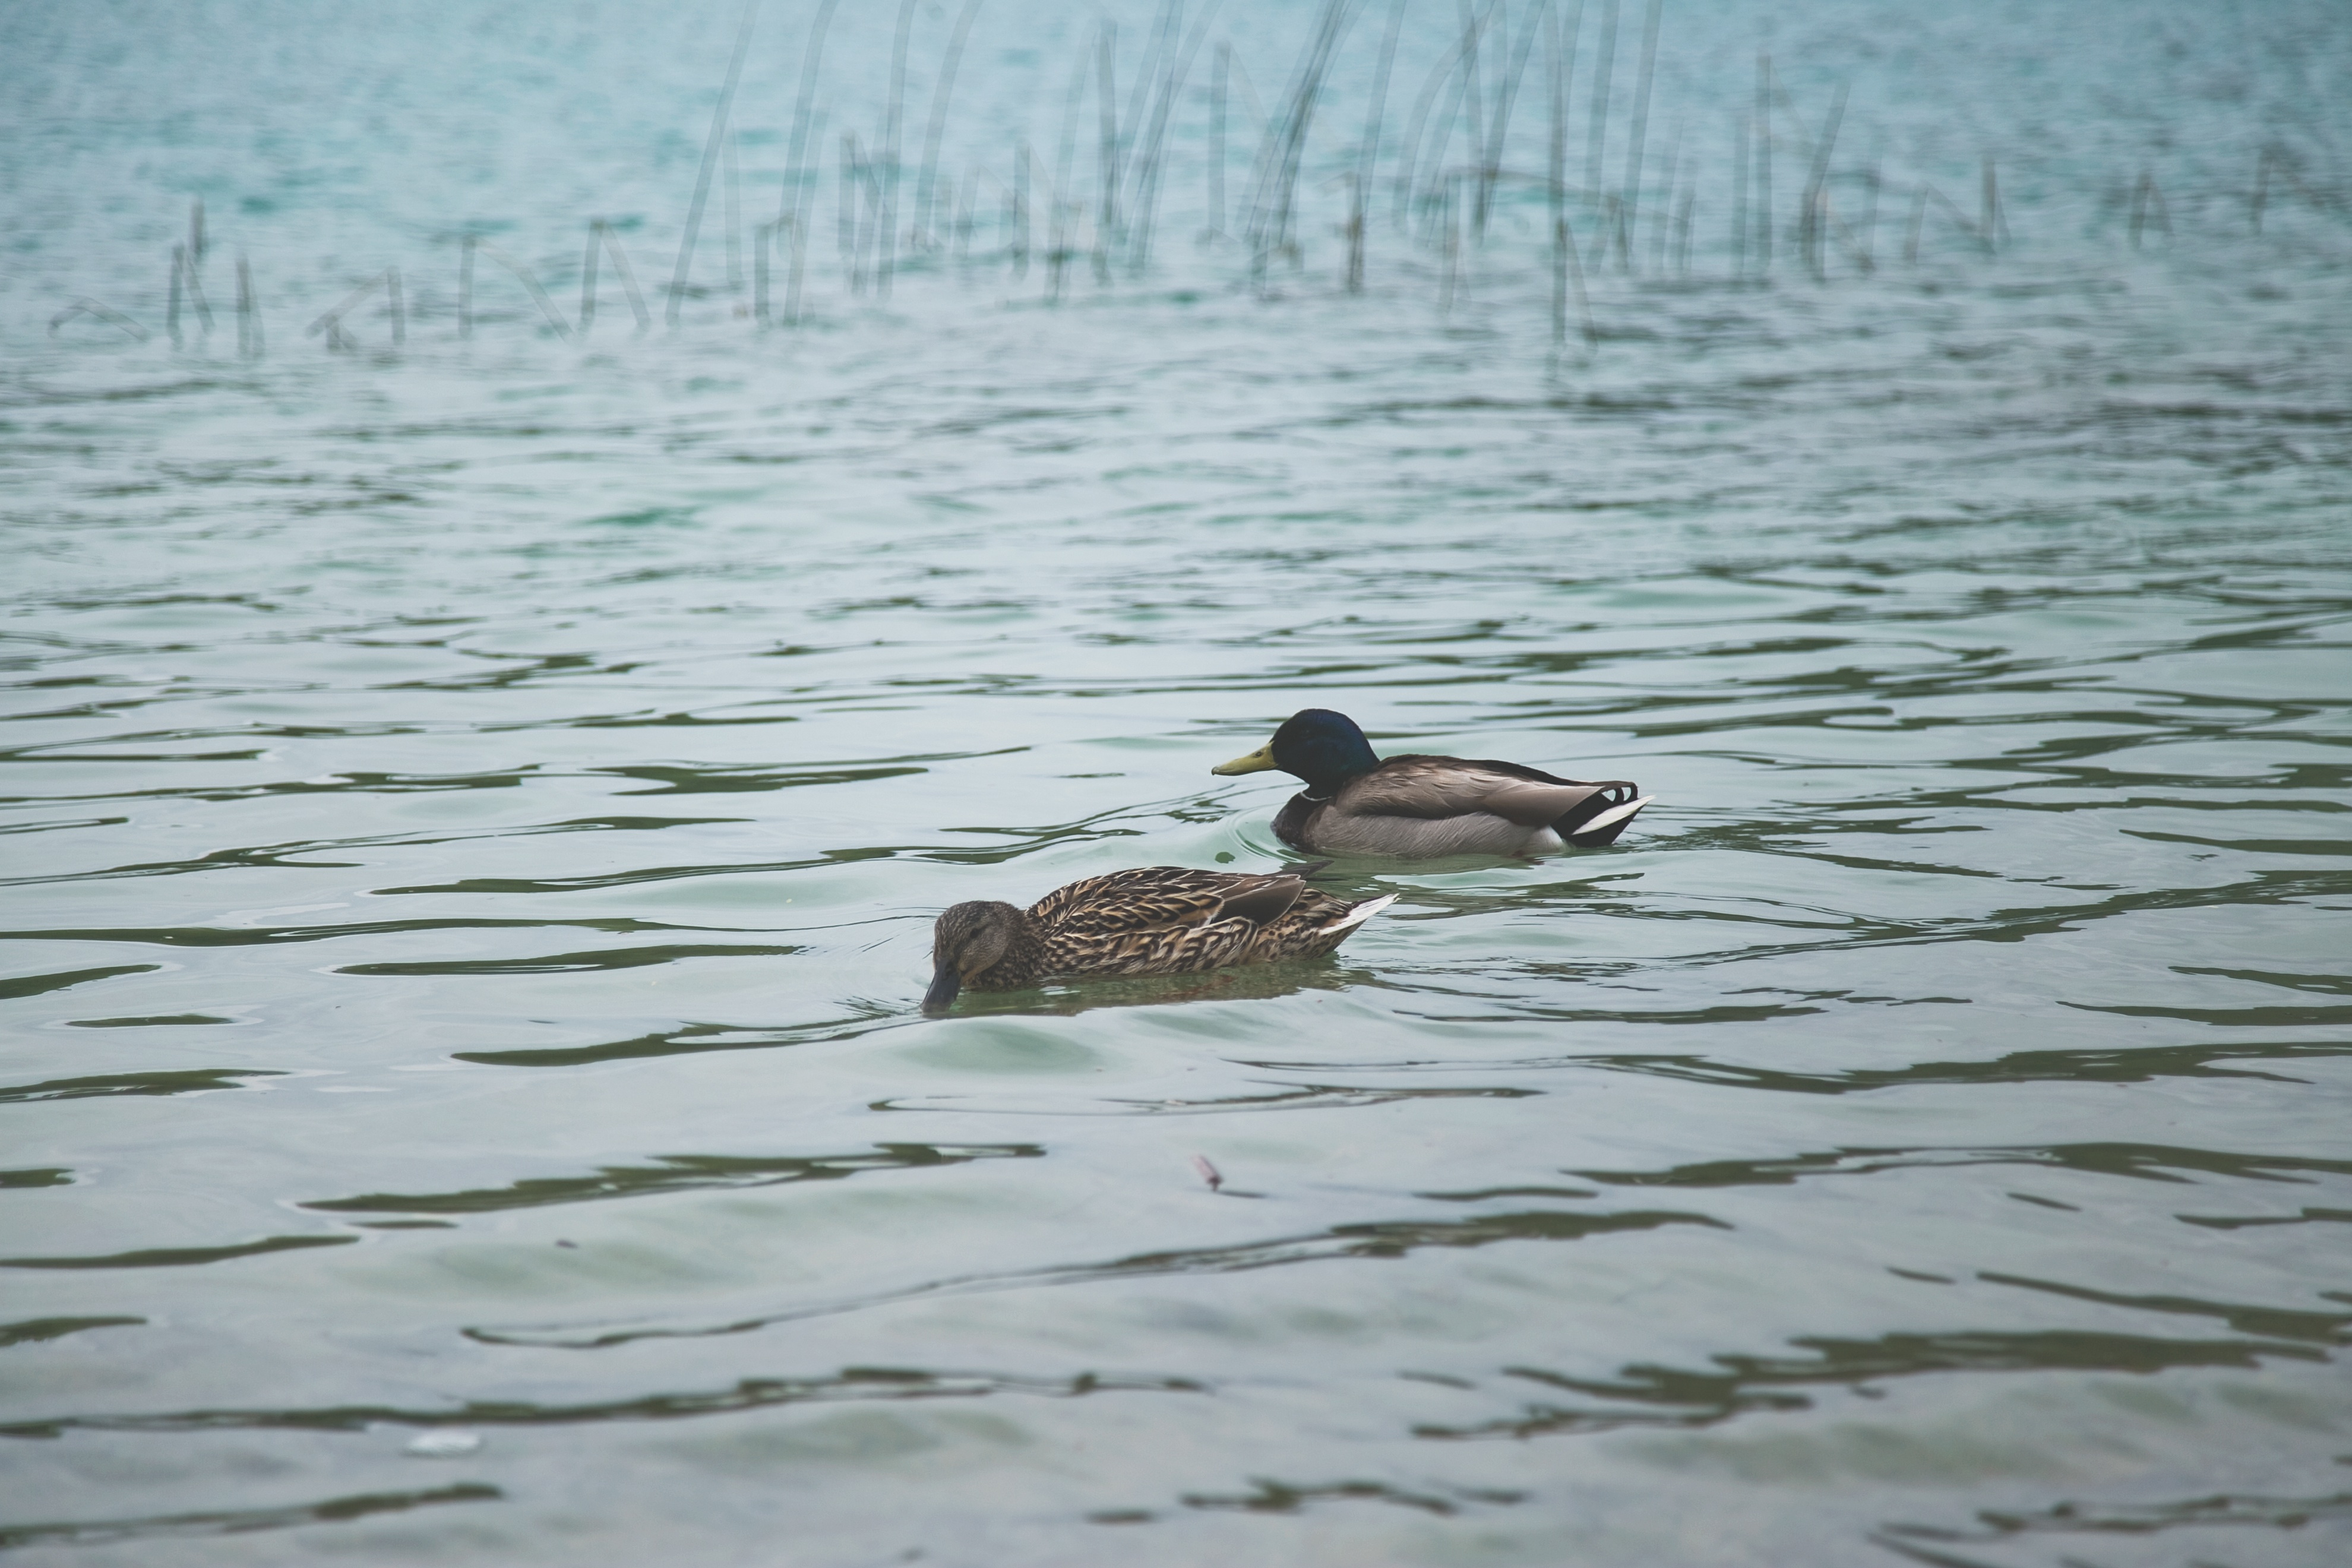
sea, water, bird, wing, wildlife, fauna, duck, vertebrate, waterfowl, water bird, mallard, ducks geese and swans, seaduck